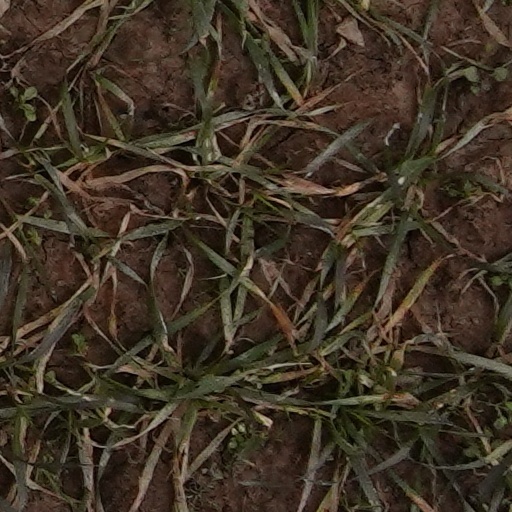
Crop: wheat